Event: Nepal Earthquake
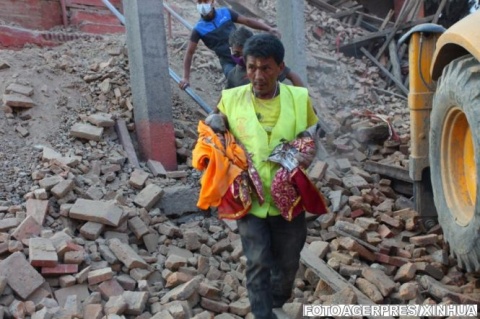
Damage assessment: damage